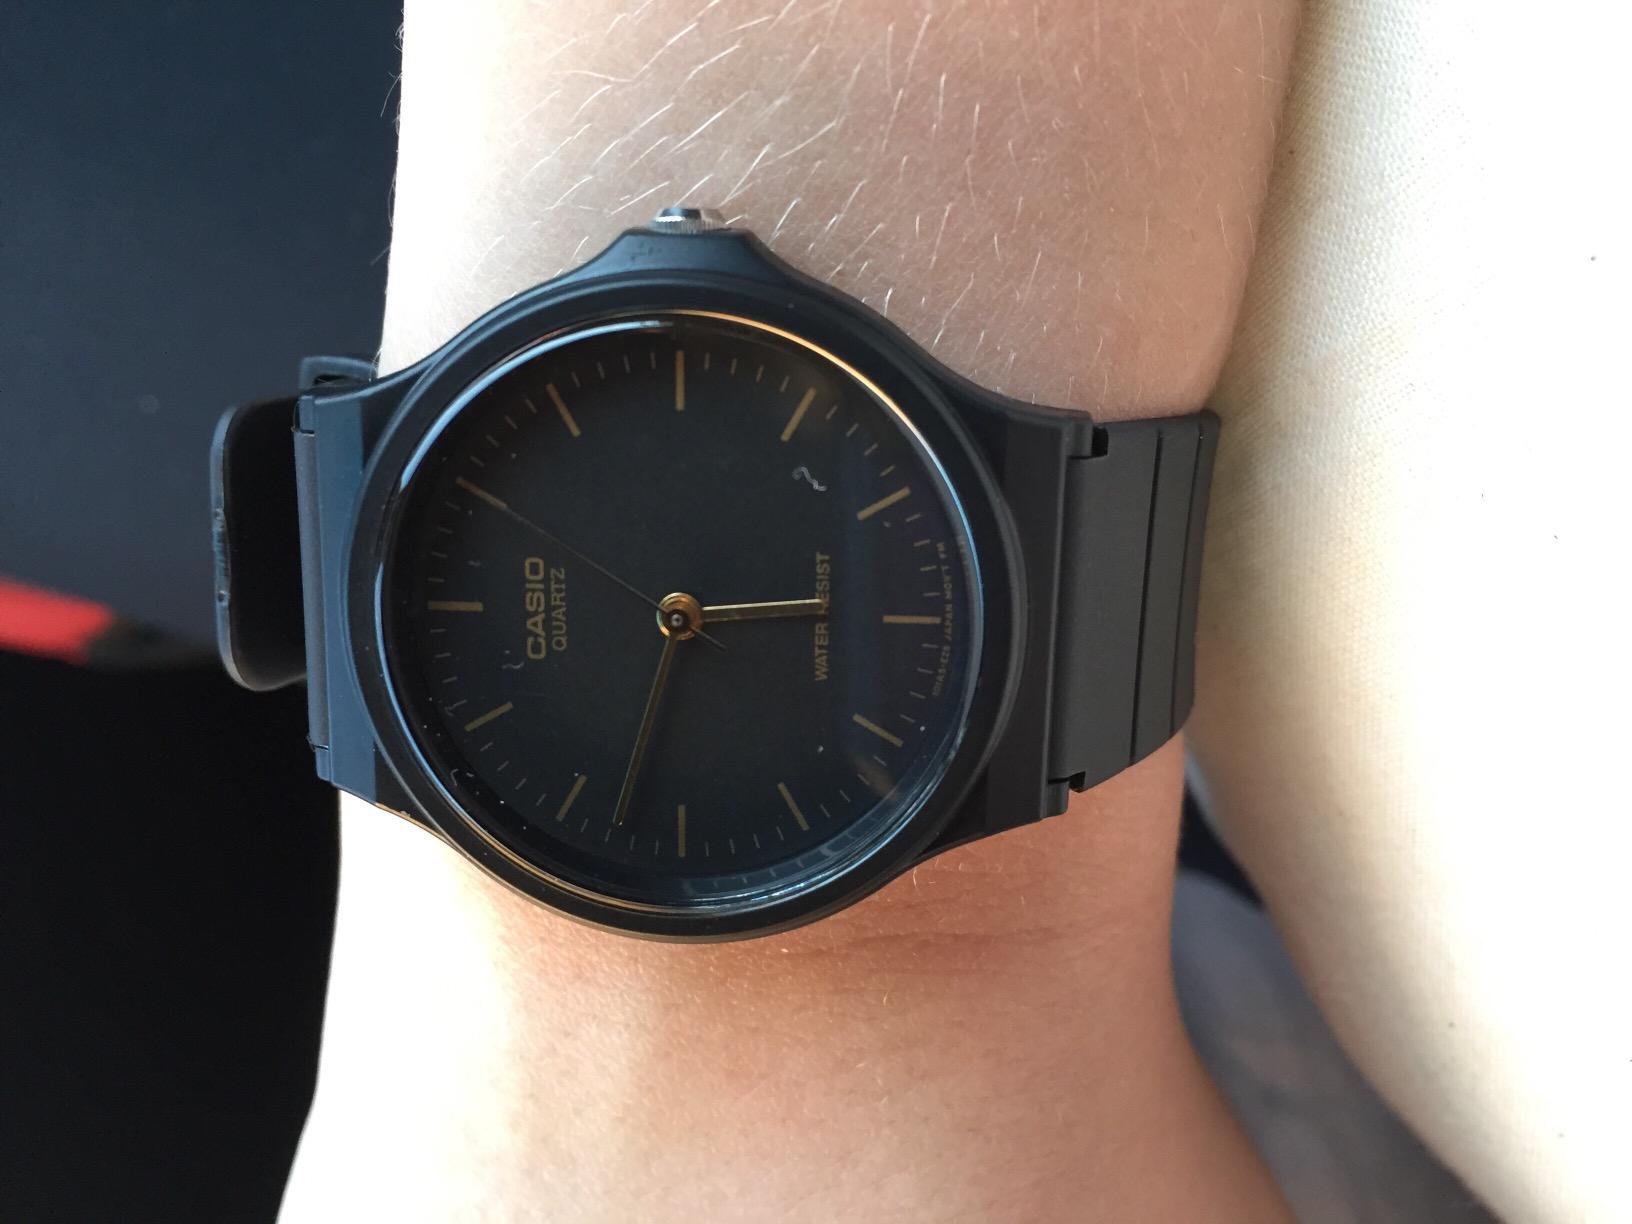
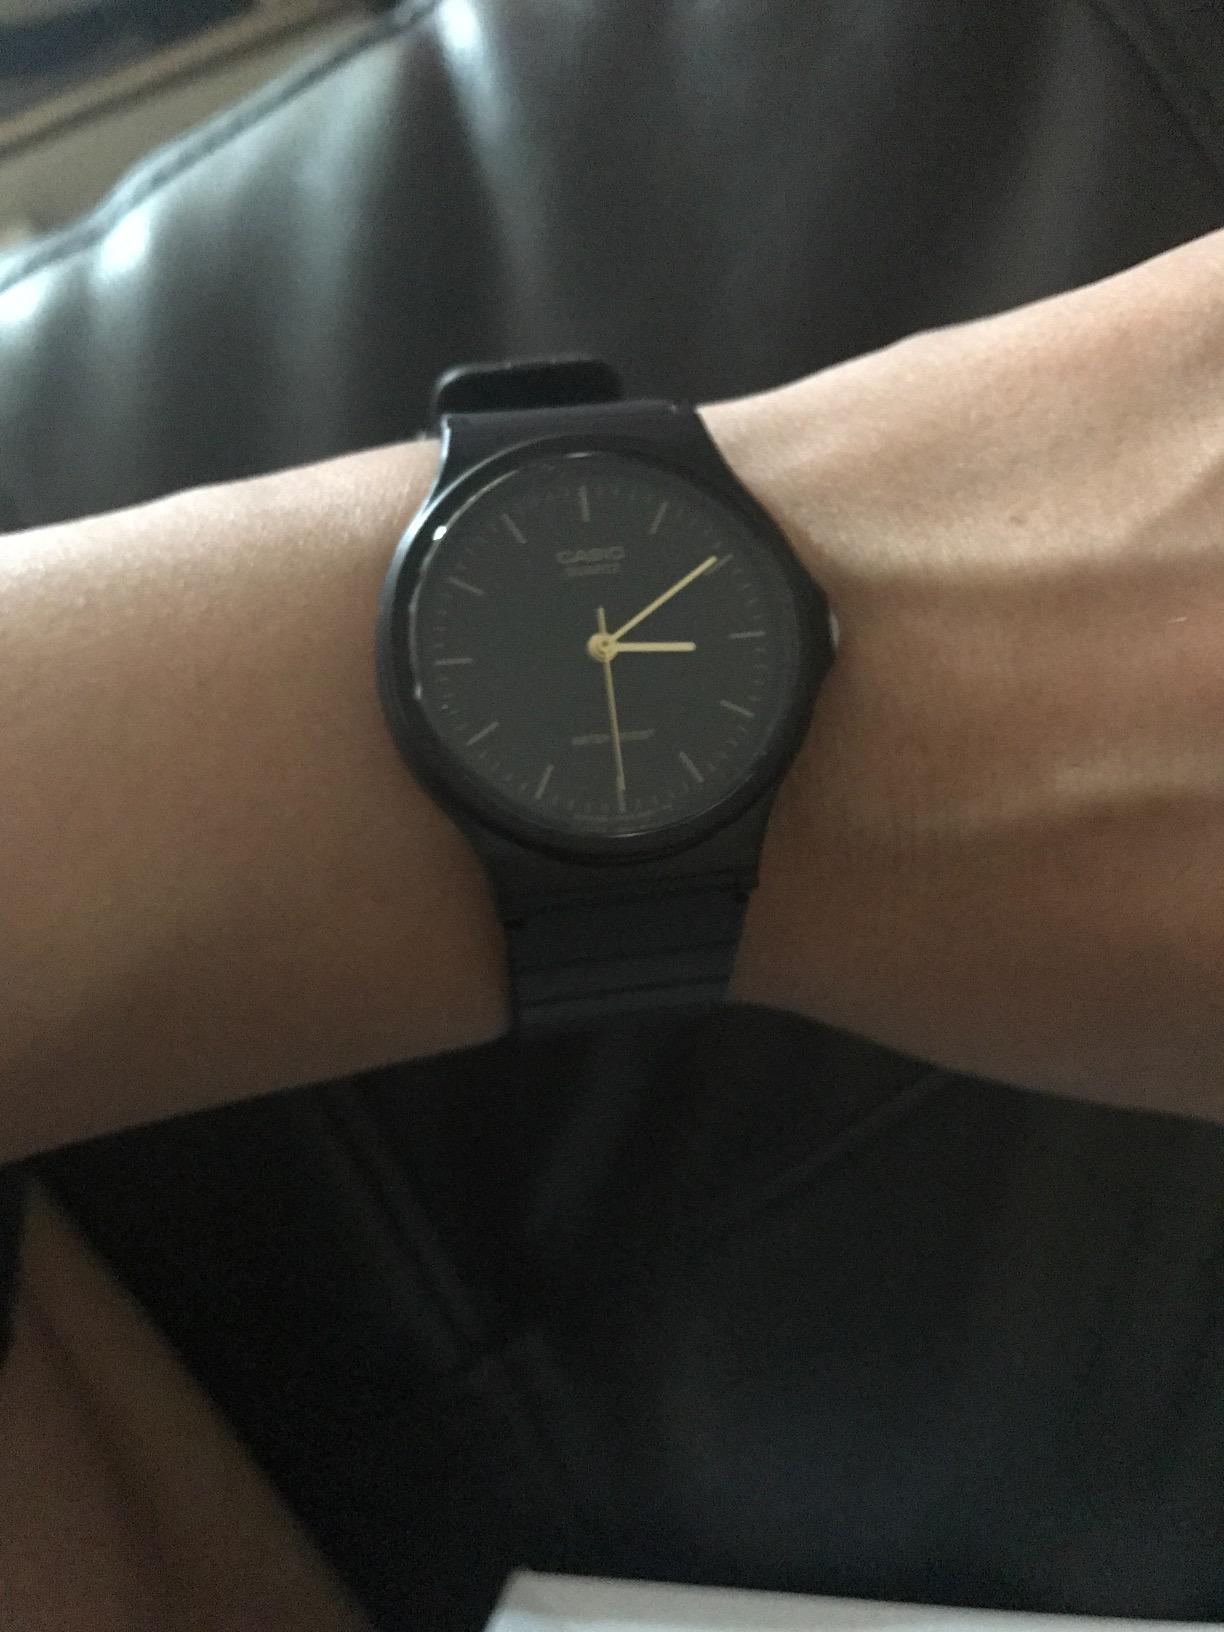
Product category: accessories_watch
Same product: yes